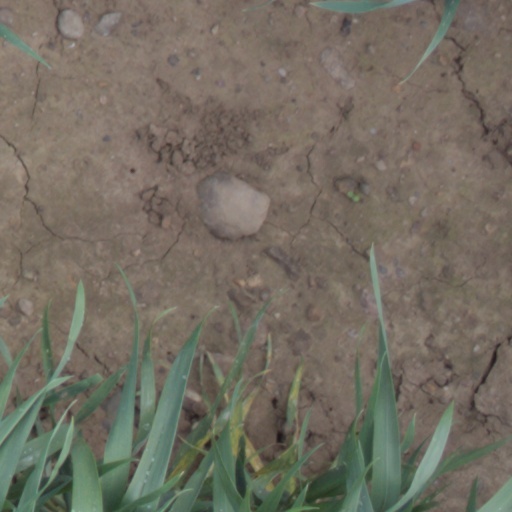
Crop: wheat